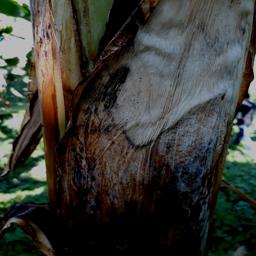
Label: BACTERIAL SOFT ROT